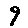
Label: 9